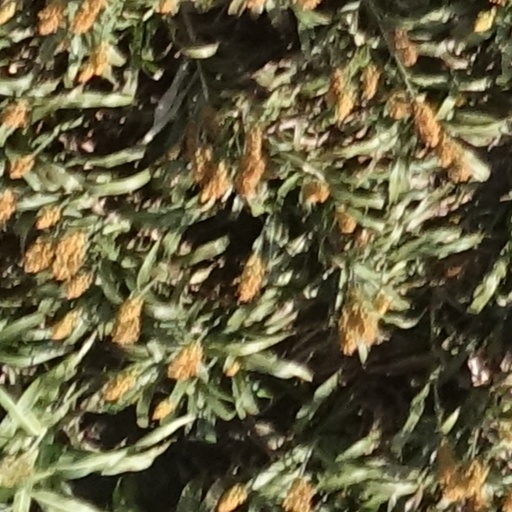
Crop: sorghum